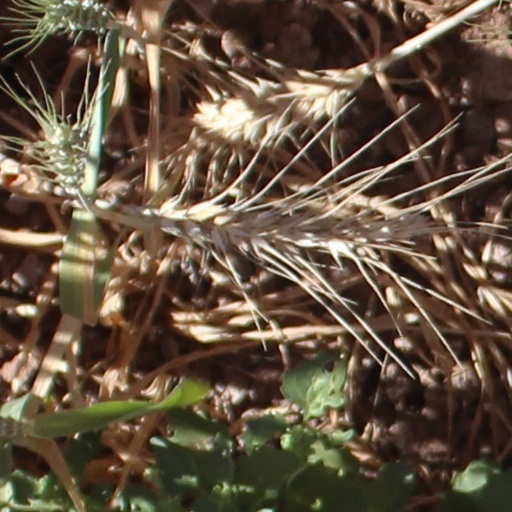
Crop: wheat